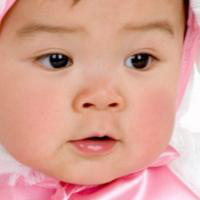
Age group: age 01-10